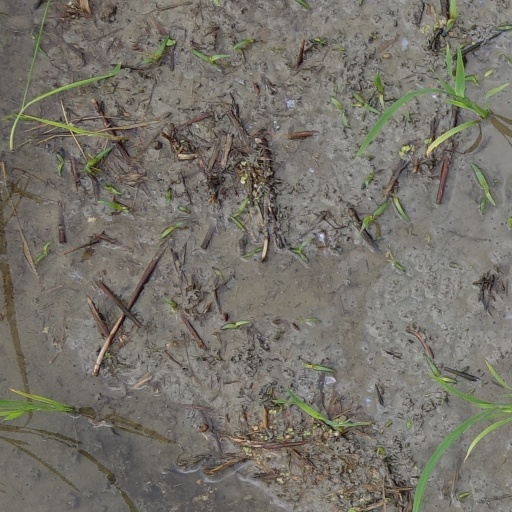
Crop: rice